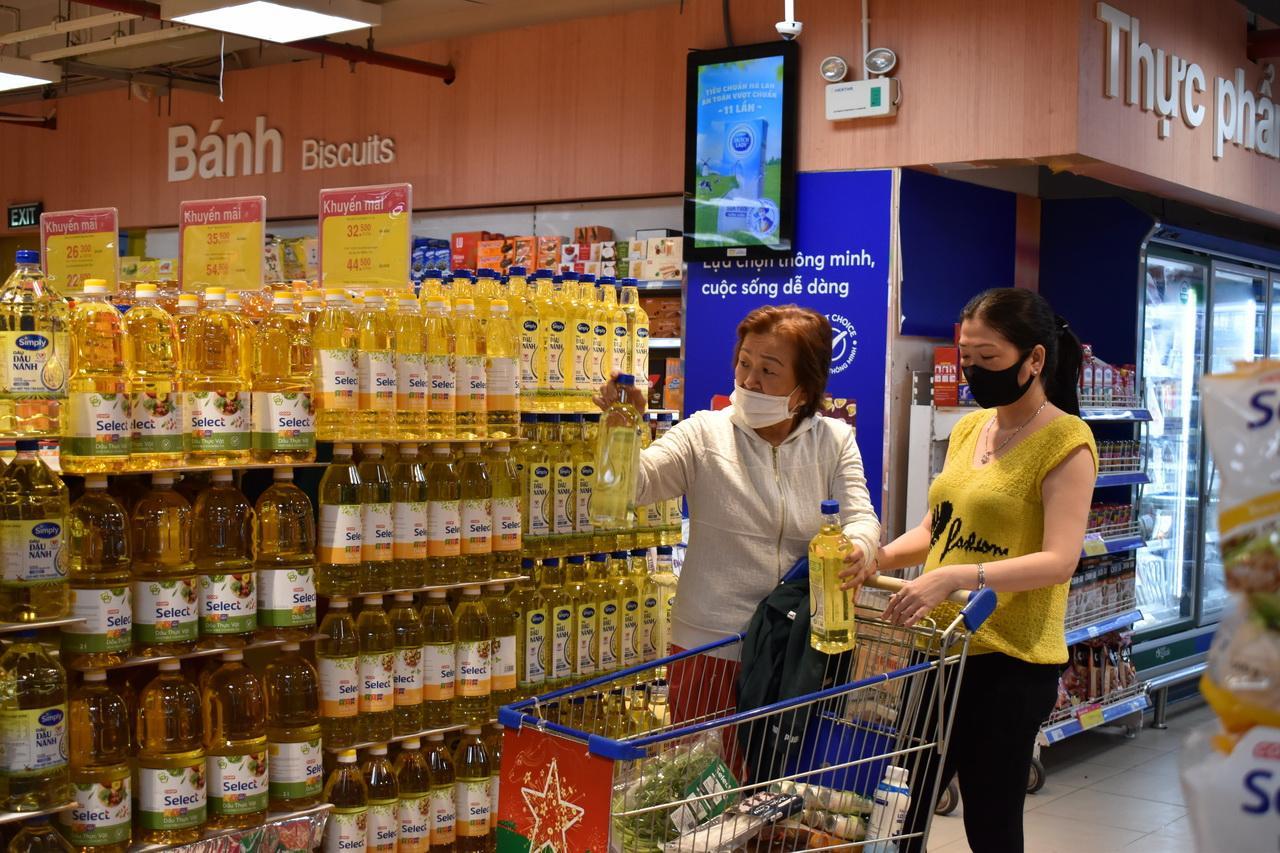
có hai người phụ nữ đang đứng bên một quầy hàng dầu ăn